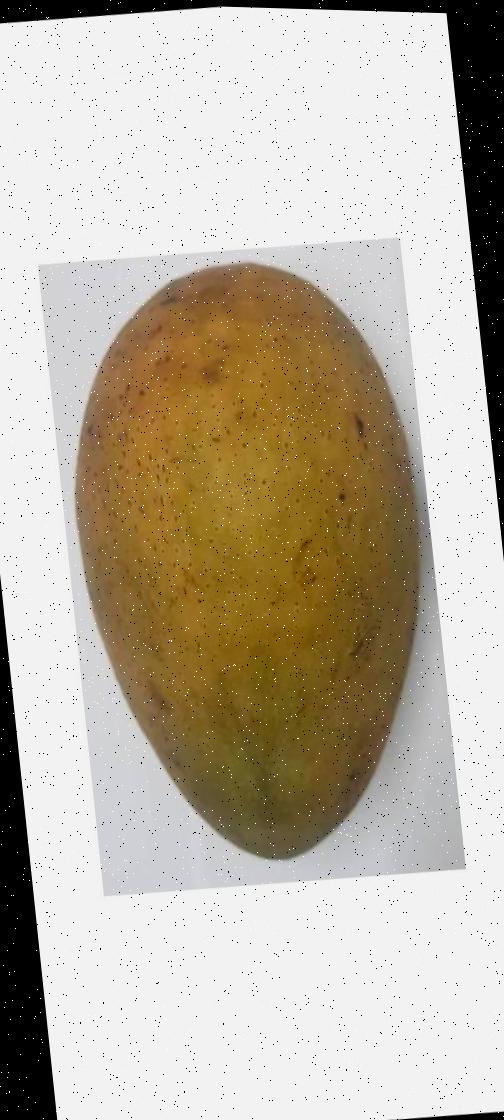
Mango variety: Ashshina Classic